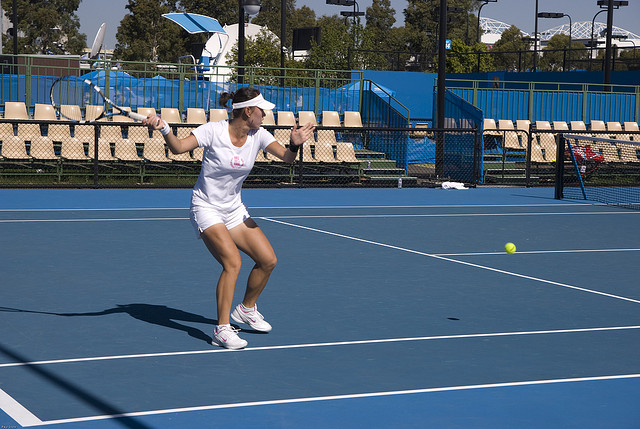
người phụ nữ vung vợt tennis đánh trả bóng